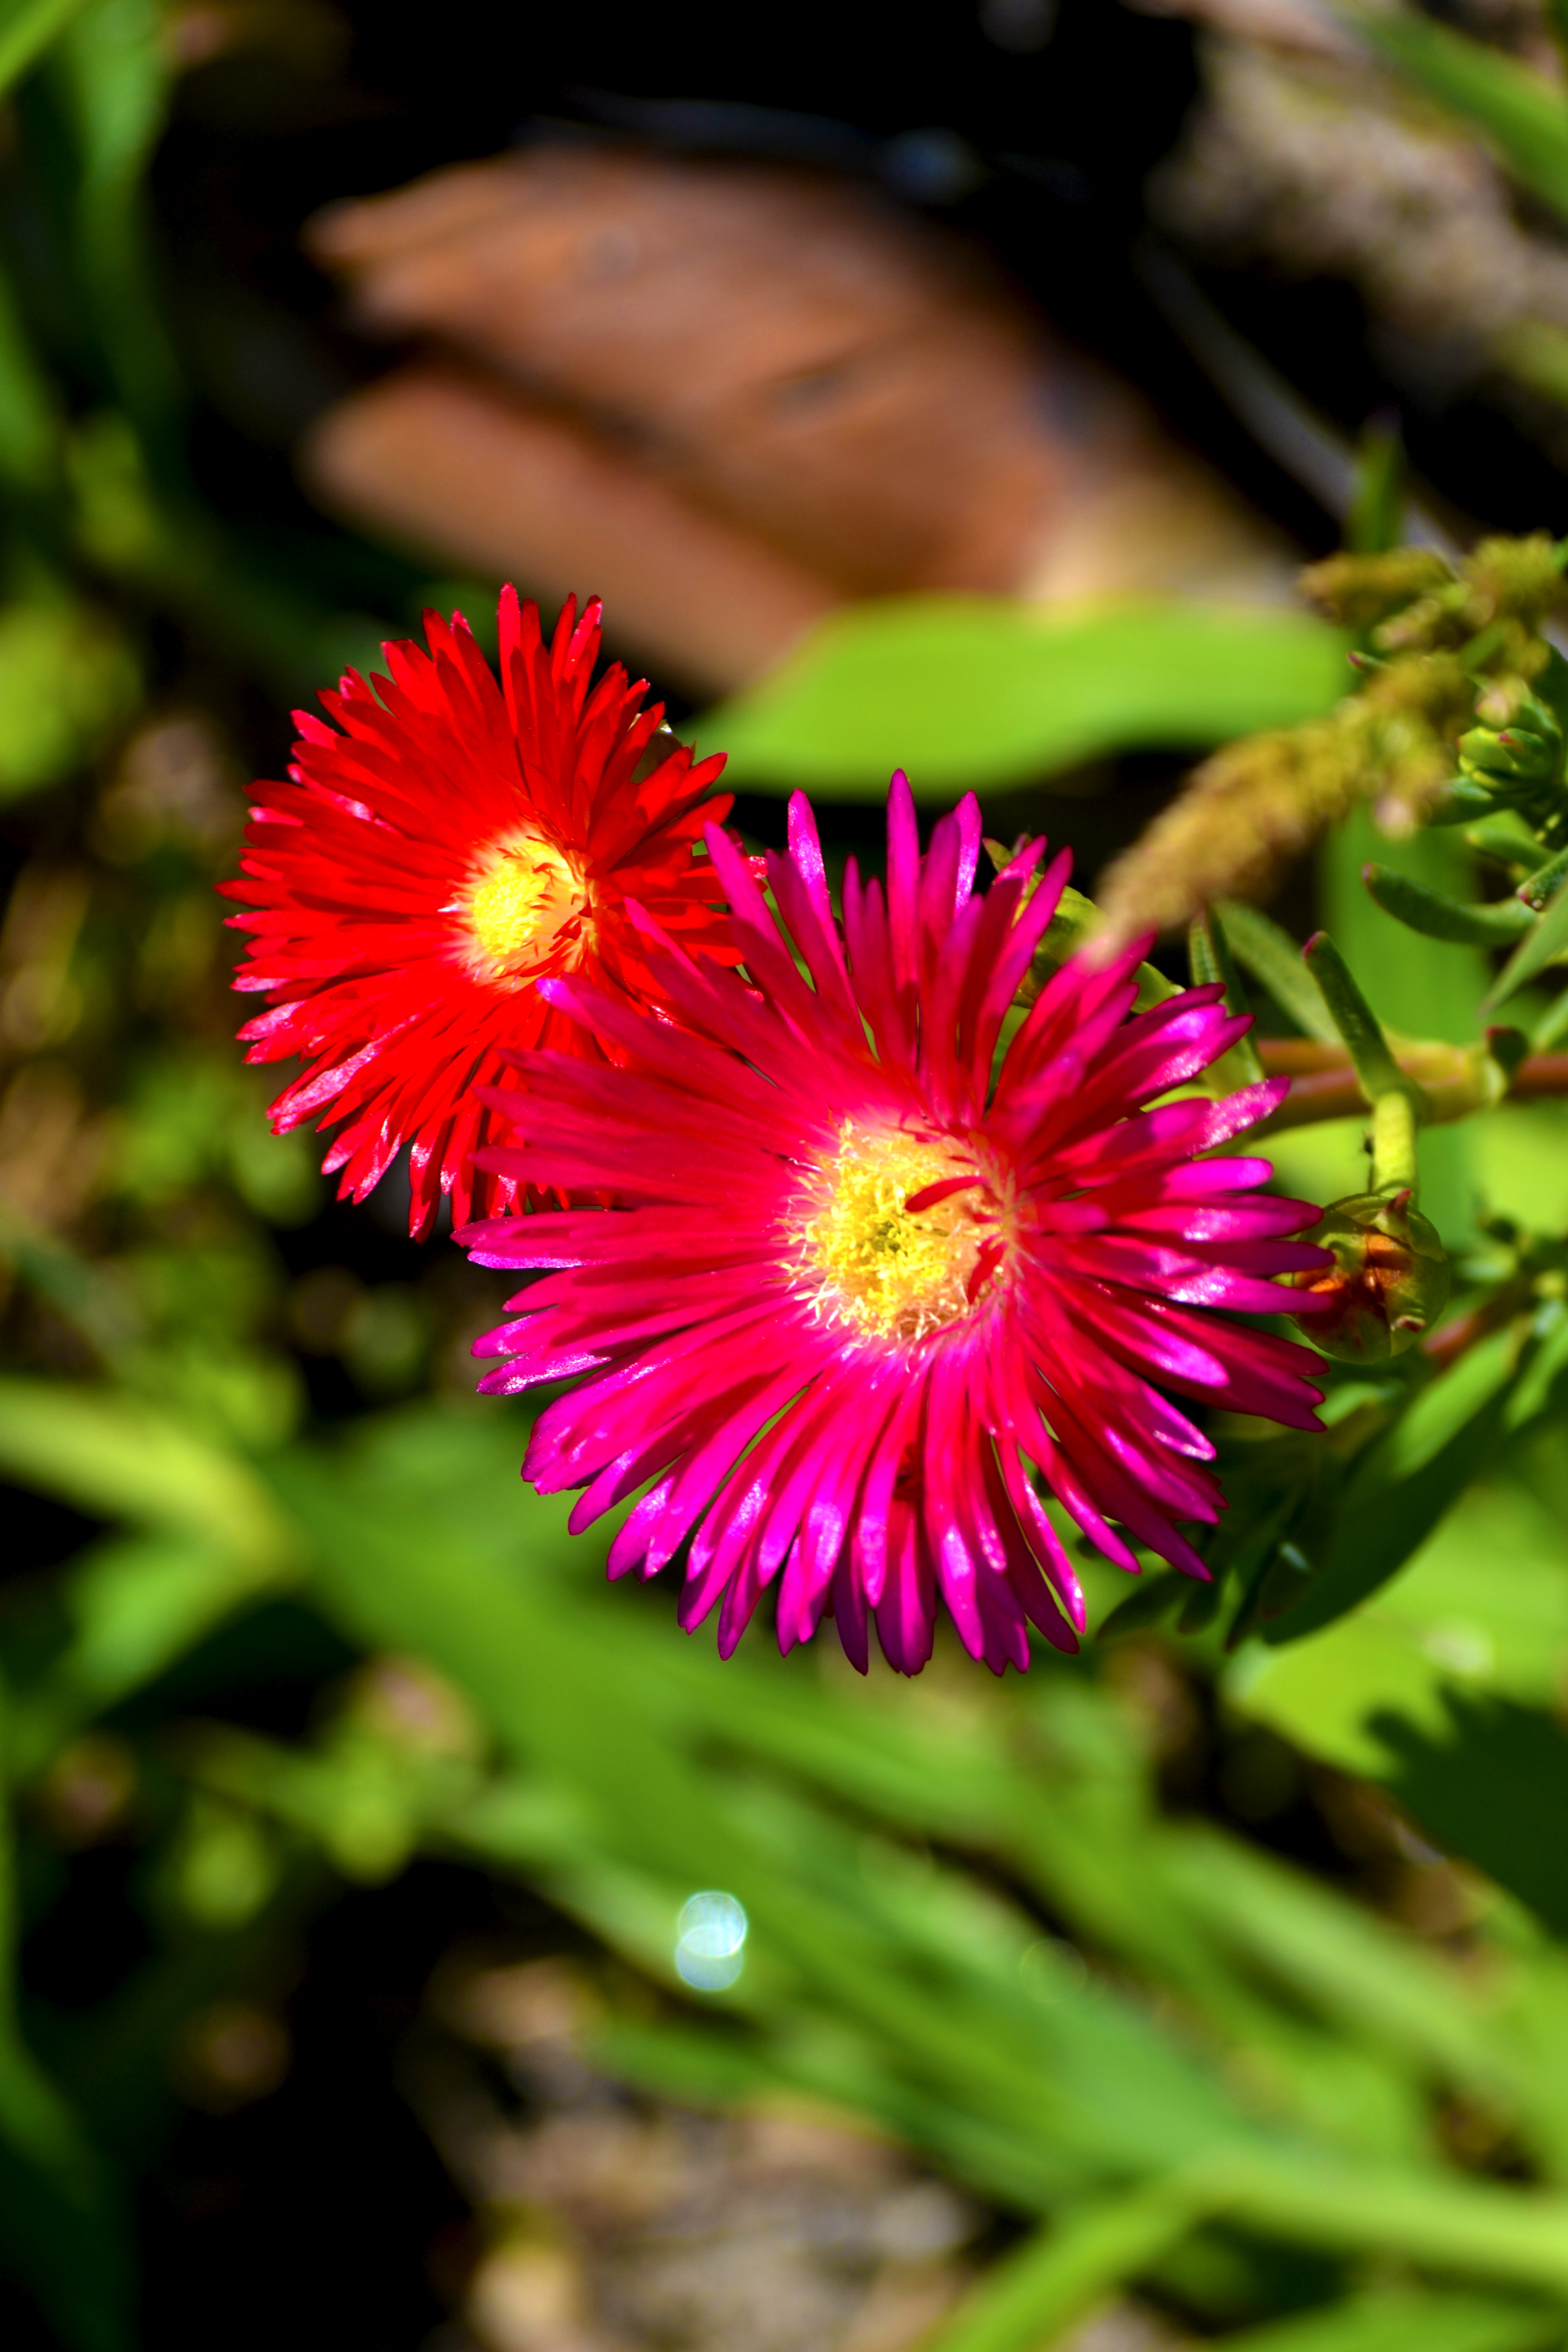
nature, flowers, flower, flowering plant, lampranthus, ice plant, plant, karkalla, petal, ice plant family, pink, wildflower, groundcover, dorotheanthus bellidiformis, terrestrial plant, fruit, china aster, annual plant, pink family, perennial plant